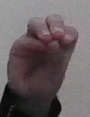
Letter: ha